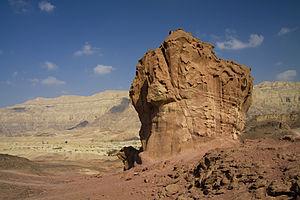
Rocher en champigon, un résultat de l'érosion éolienne, dans le parc national de Timna, dans le sud d’Israël. Русский: Останец в долине Тимна, Израиль. Bosanski: Stijena u obliku gljive, kao rezultat erozije vjetra, u parku Timna, južni Izrael. Magyar: Gomba alakú szikla, a szélerózió eredménye Dél-Izraelben, a Timna Nemzeti Parkban Italiano: Formazioni rocciose causate dall'erosione del vento nel parco di Timna, Israele. 한국어: 이스라엘 남부 팀나 공원의, 바람에 의한 풍화 작용으로 형성된 버섯바위.